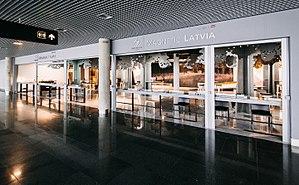
Établie en 1993, l’Agence d’Investissement et de Développement de la Lettonie, agit sous les ordres du ministère de l’économie de la République de Lettonie. Depuis 2004, le directeur de l’agence est Andris Ozols.